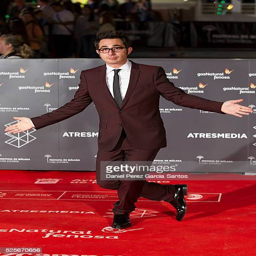
actor attends premiere at person during festival